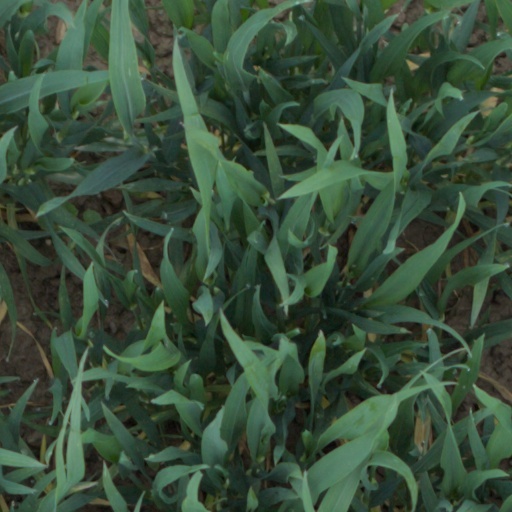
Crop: wheat